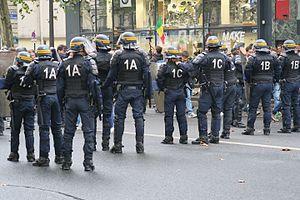
Pris au sens large, le maintien de l'ordre public est l'ensemble des comportements et des actions visant à maintenir une paix civile.
Unité de force mobile est un terme désignant indifféremment une compagnie républicaine de sécurité de la Police nationale ou un escadron de gendarmerie mobile de la Gendarmerie nationale.
Les Compagnies républicaines de sécurité, couramment désignées par leur sigle CRS, forment un corps spécialisé de la Police nationale en France. Leur domaine d'intervention est le maintien ou le rétablissement de l'ordre public et la sécurité générale mais elles participent également à la sécurité routière, au secours en montagne ou sur les plages ainsi qu'à la plupart des missions de la Police nationale. Elles ont été créées le 8 décembre 1944.